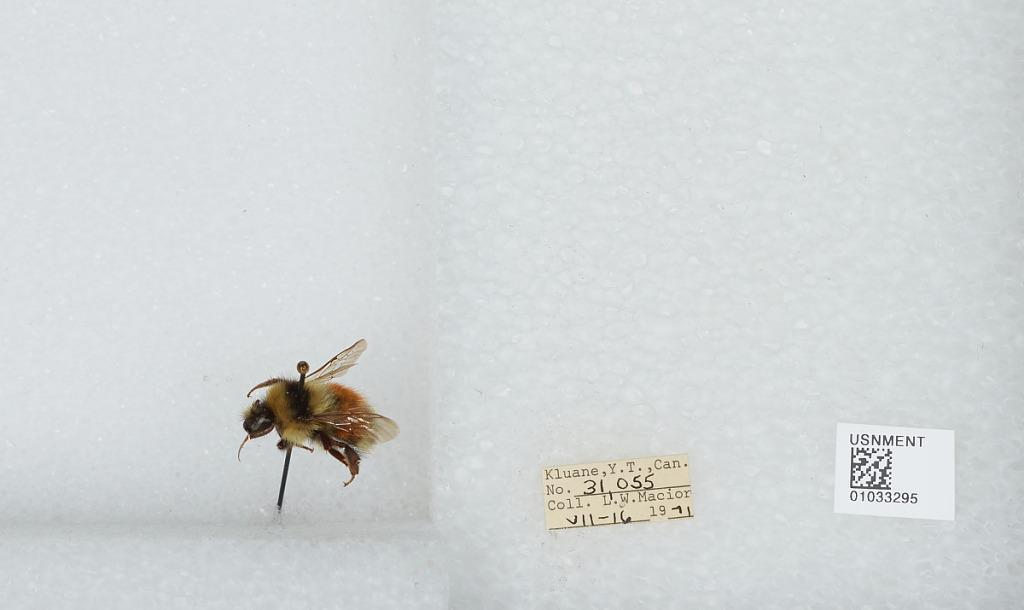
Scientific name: Bombus (Pyrobombus) sylvicola Kirby
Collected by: L. Macior
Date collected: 1971-7-16
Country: Canada
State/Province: Yukon Territory
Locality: Kluane
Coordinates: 60.75, -139.5